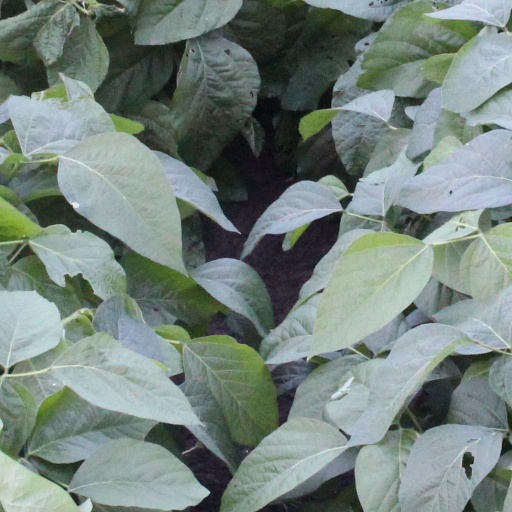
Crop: soybean